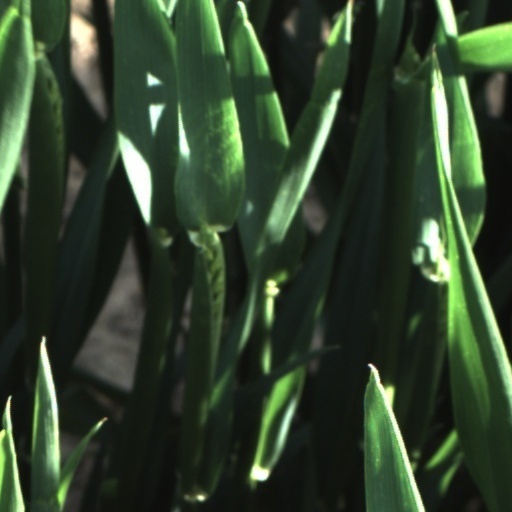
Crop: wheat